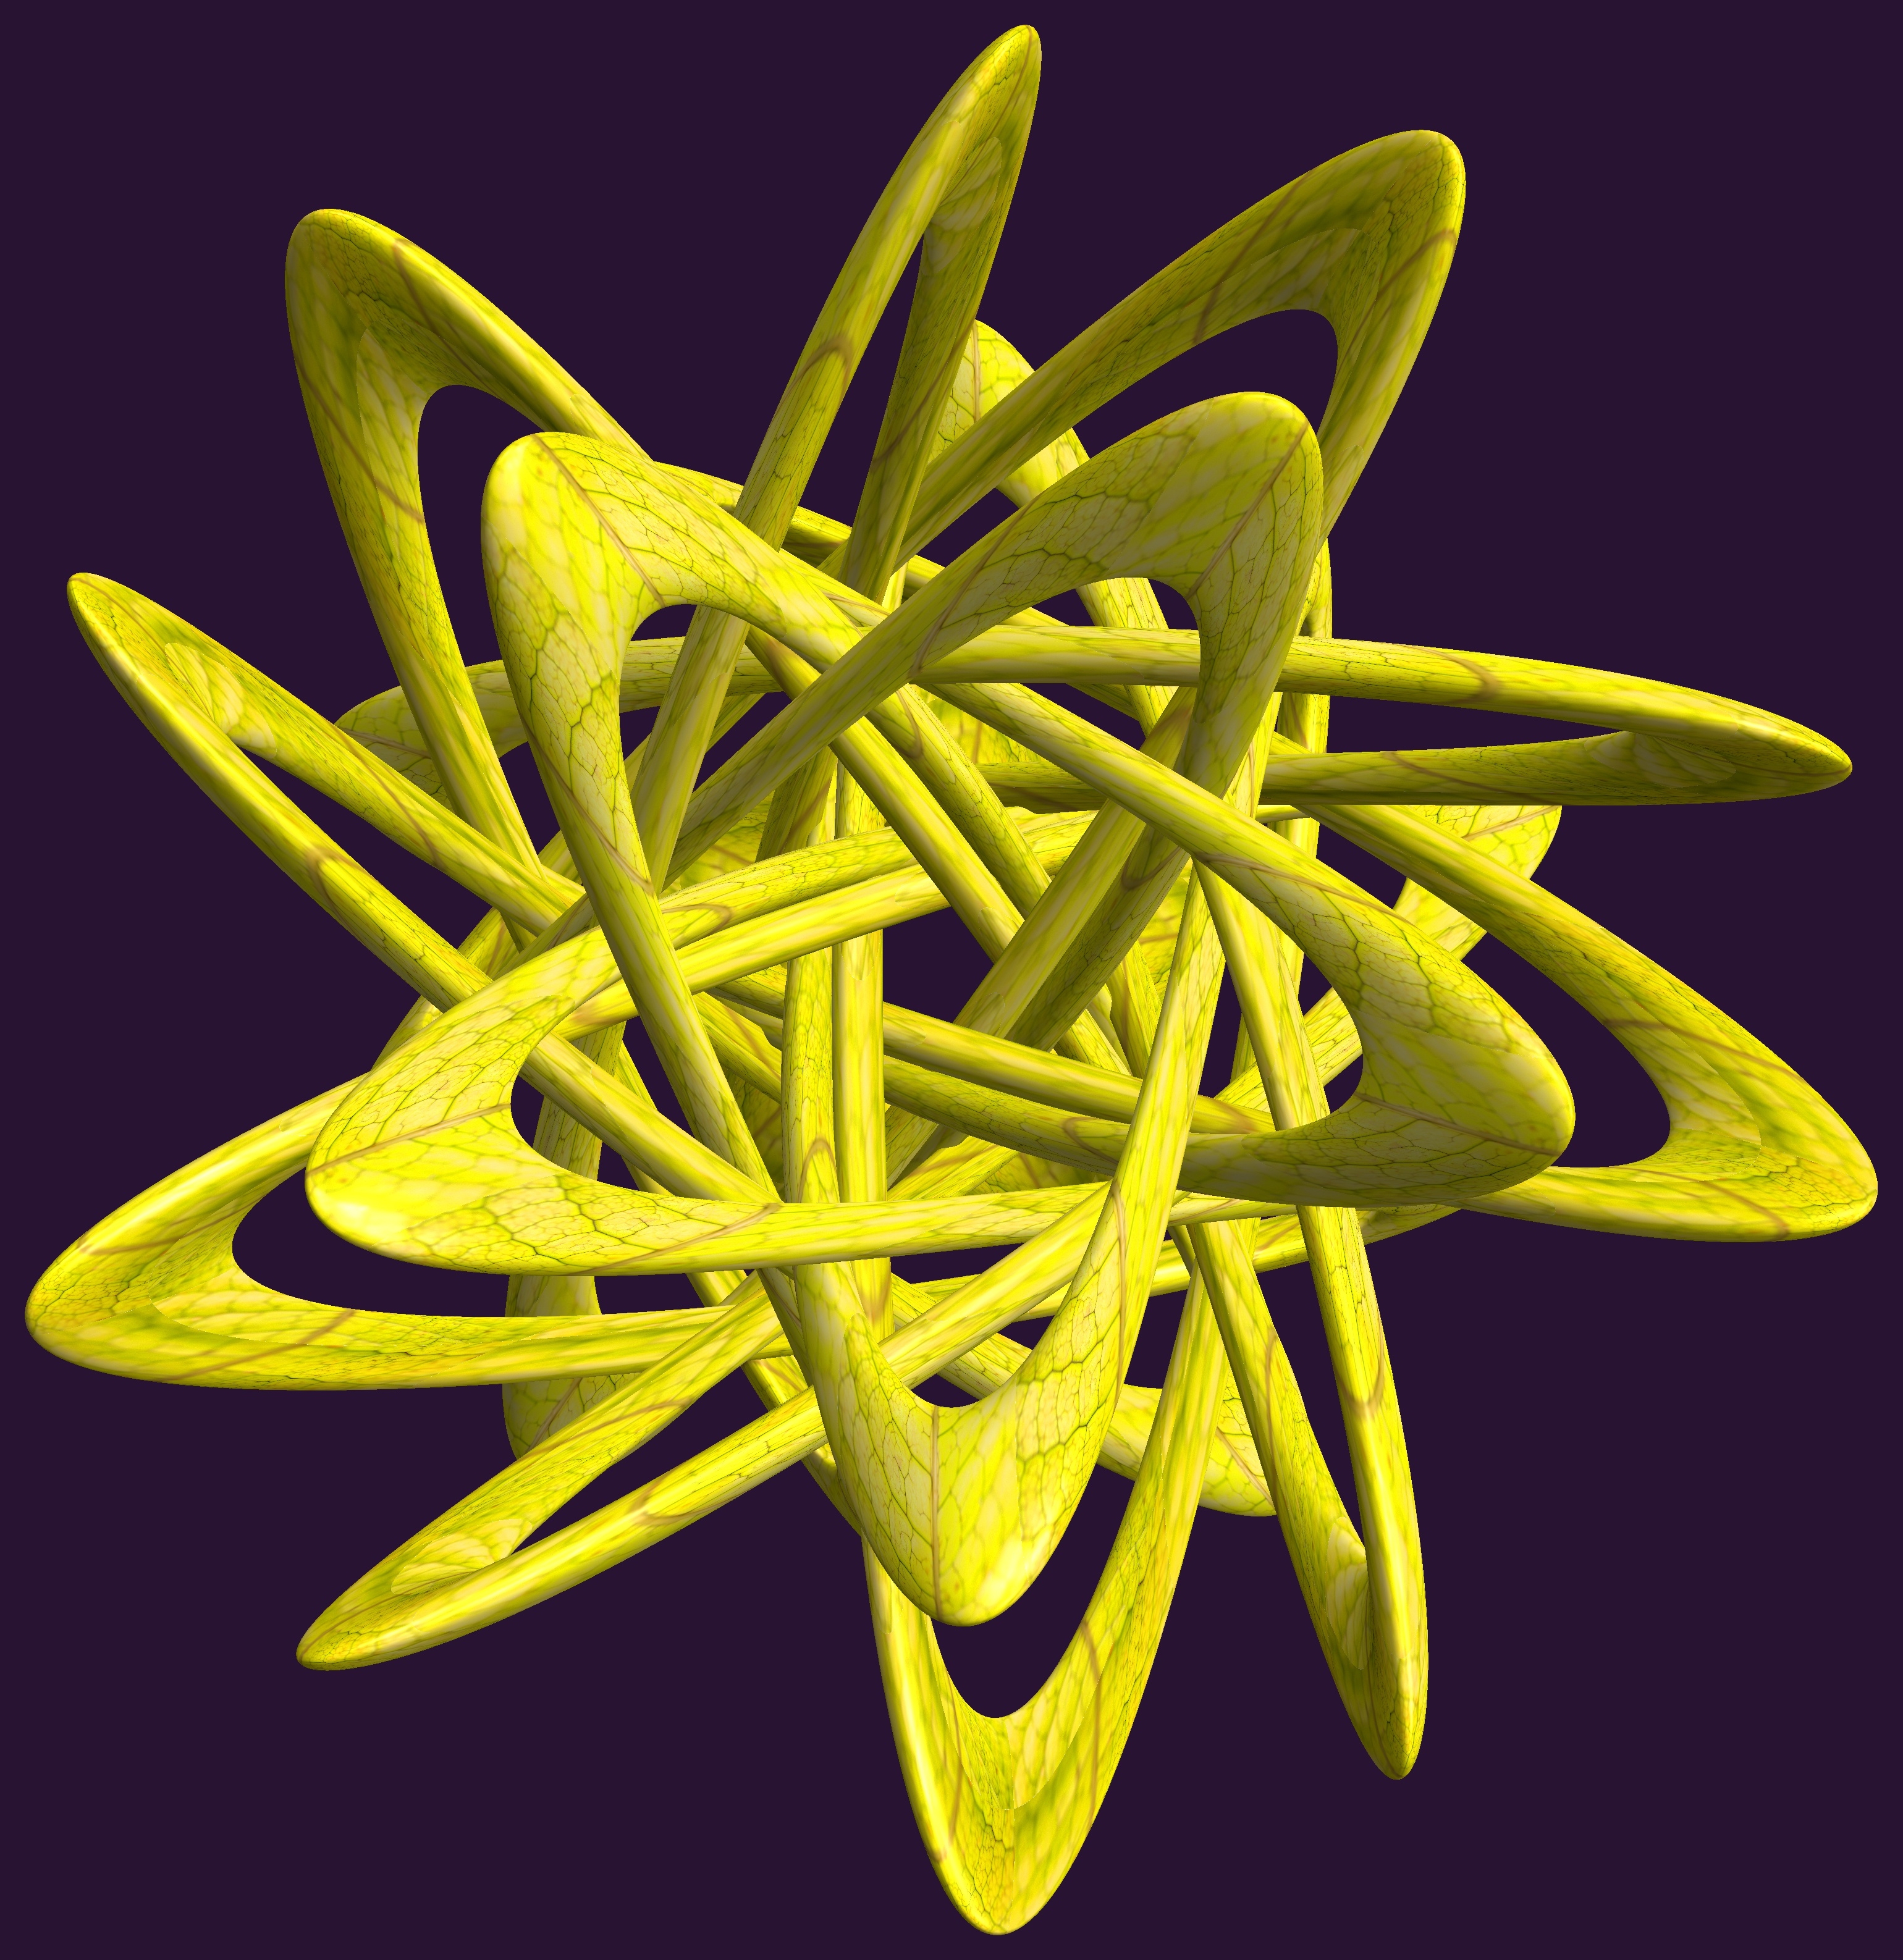
structure, plant, texture, leaf, flower, pattern, produce, botany, yellow, flora, cool image, figure, design, symmetry, 3d, graphic, knot, mathematica, cg, parametricplot3d, code, program, algorithm, abstruct, mapping, flowering plant, land plant